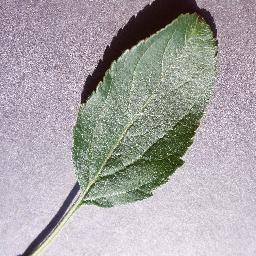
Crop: apple
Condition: healthy